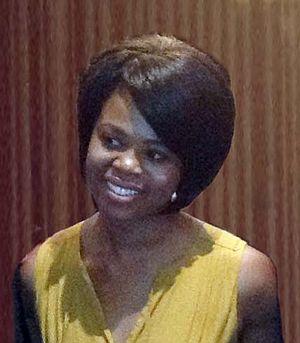
Pretty Yende est une artiste lyrique sud-africaine, née le 6 mars 1985 à Piet Retief.